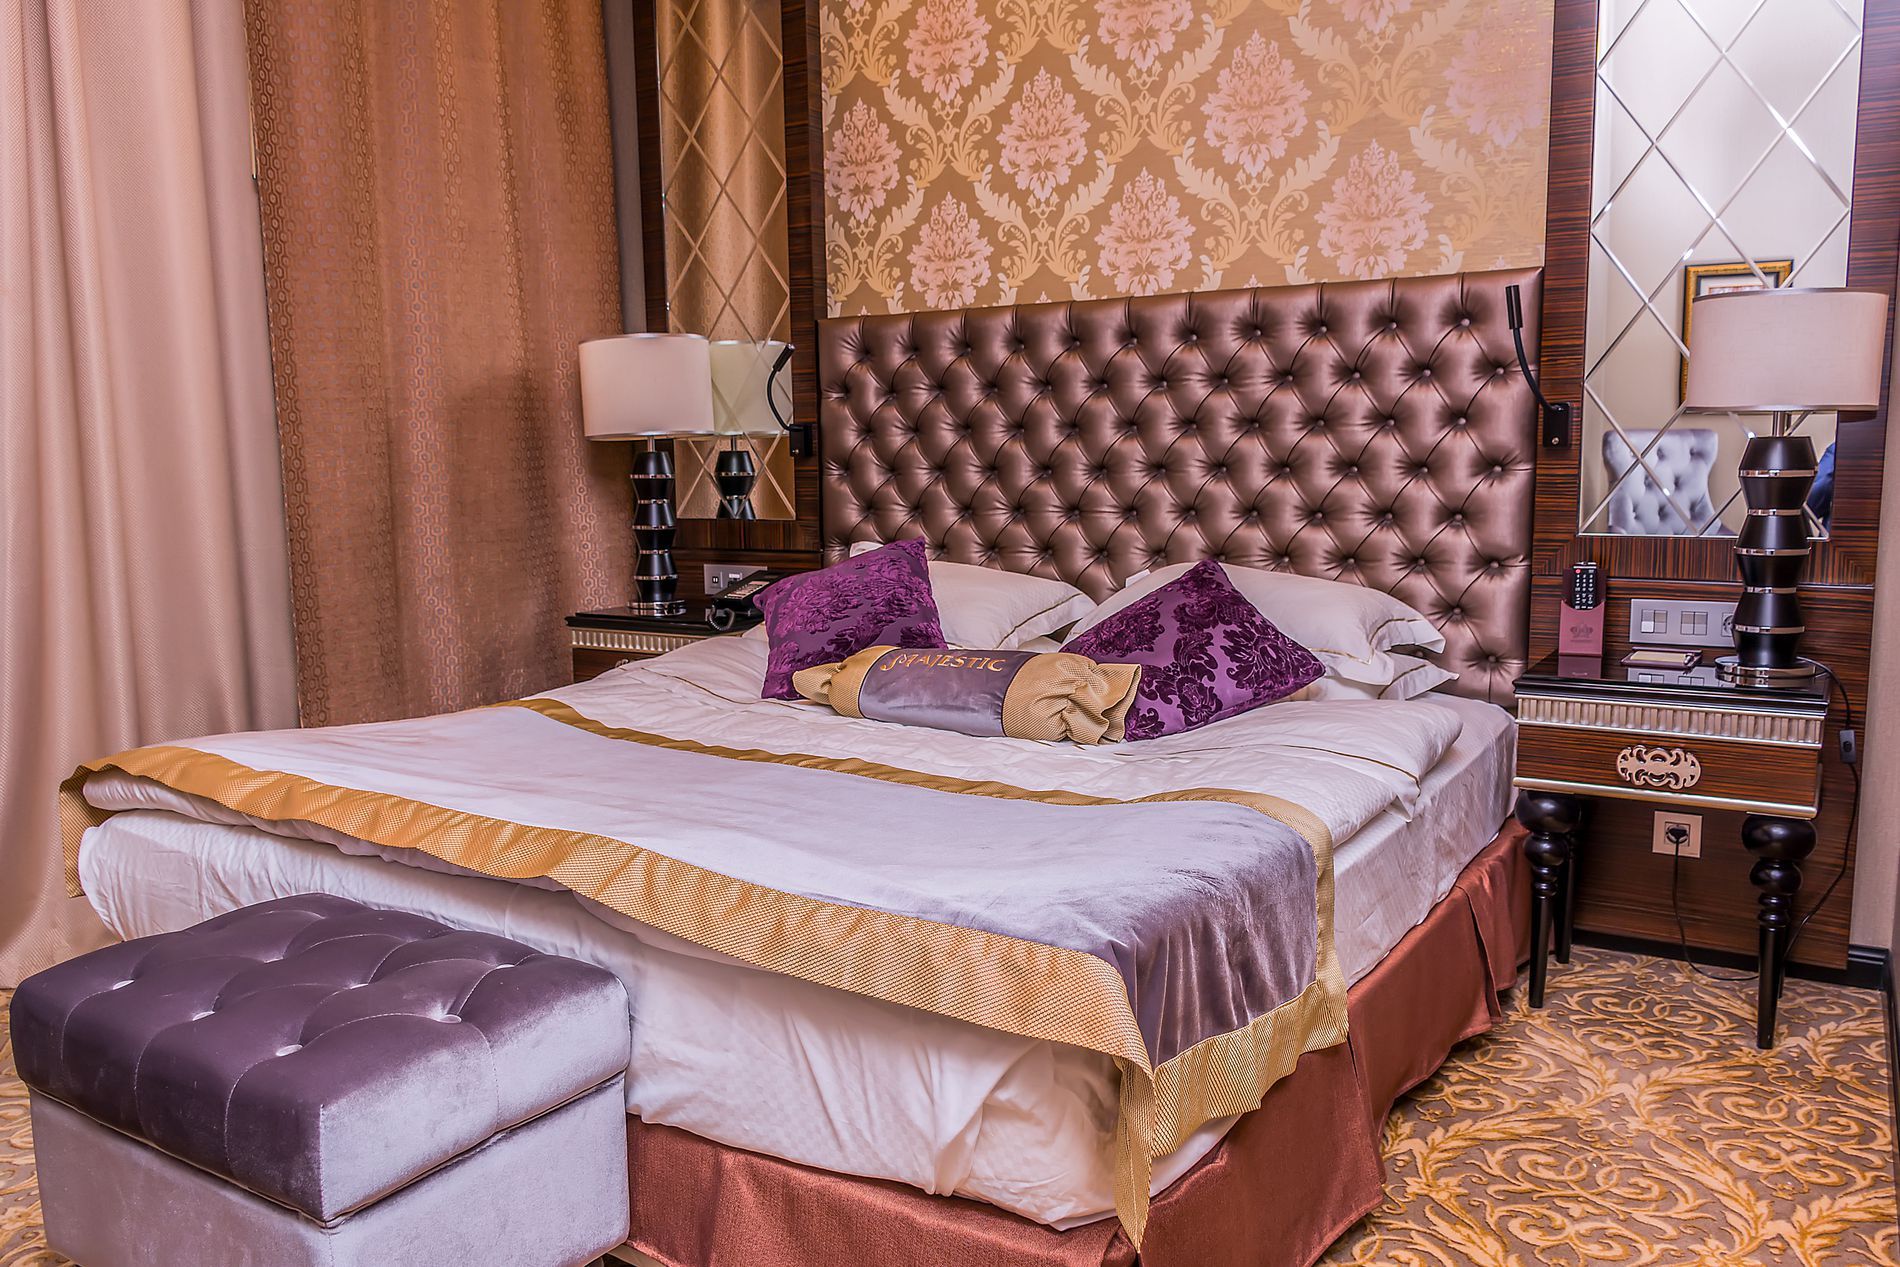
an Elegant Bedroom
this shot features a bedroom from a luxury hotel or suite, the room has a master bed, two tables with lamps on them, and a padded pouf.
this architectural shot was taken at eye level to immerse the viewer into the scene, centering the bed makes it the focal point but without blurring the secondary items, the mood is elegant while the color palette is rich,
Labels: Indoors, Interior Design, Furniture, Home Decor, Cushion, Lamp, Table Lamp, Bed, Bedroom, Room, Pillow, Bed Sheet, Keyboard, Musical Instrument, Piano, Table, Pouf
Camera: NIKON CORPORATION NIKON D7100
Lens: 18.0-140.0 mm f/3.5-5.6, AF-S DX Nikkor 18-140mm f/3.5-5.6G ED VR
Aperture: F3.5
Exposure: 1/80 sec
ISO: 100
Focal length: 18.0 mm